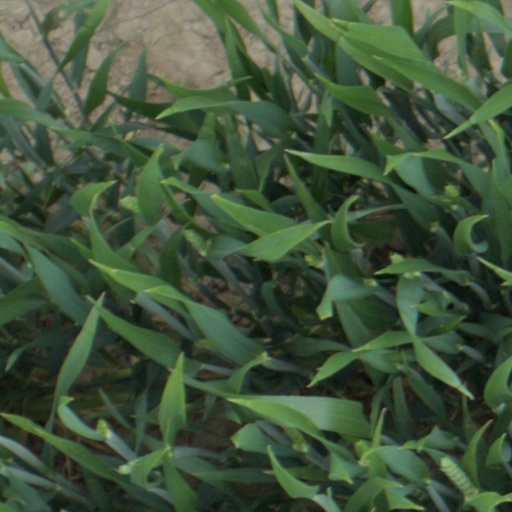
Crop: wheat